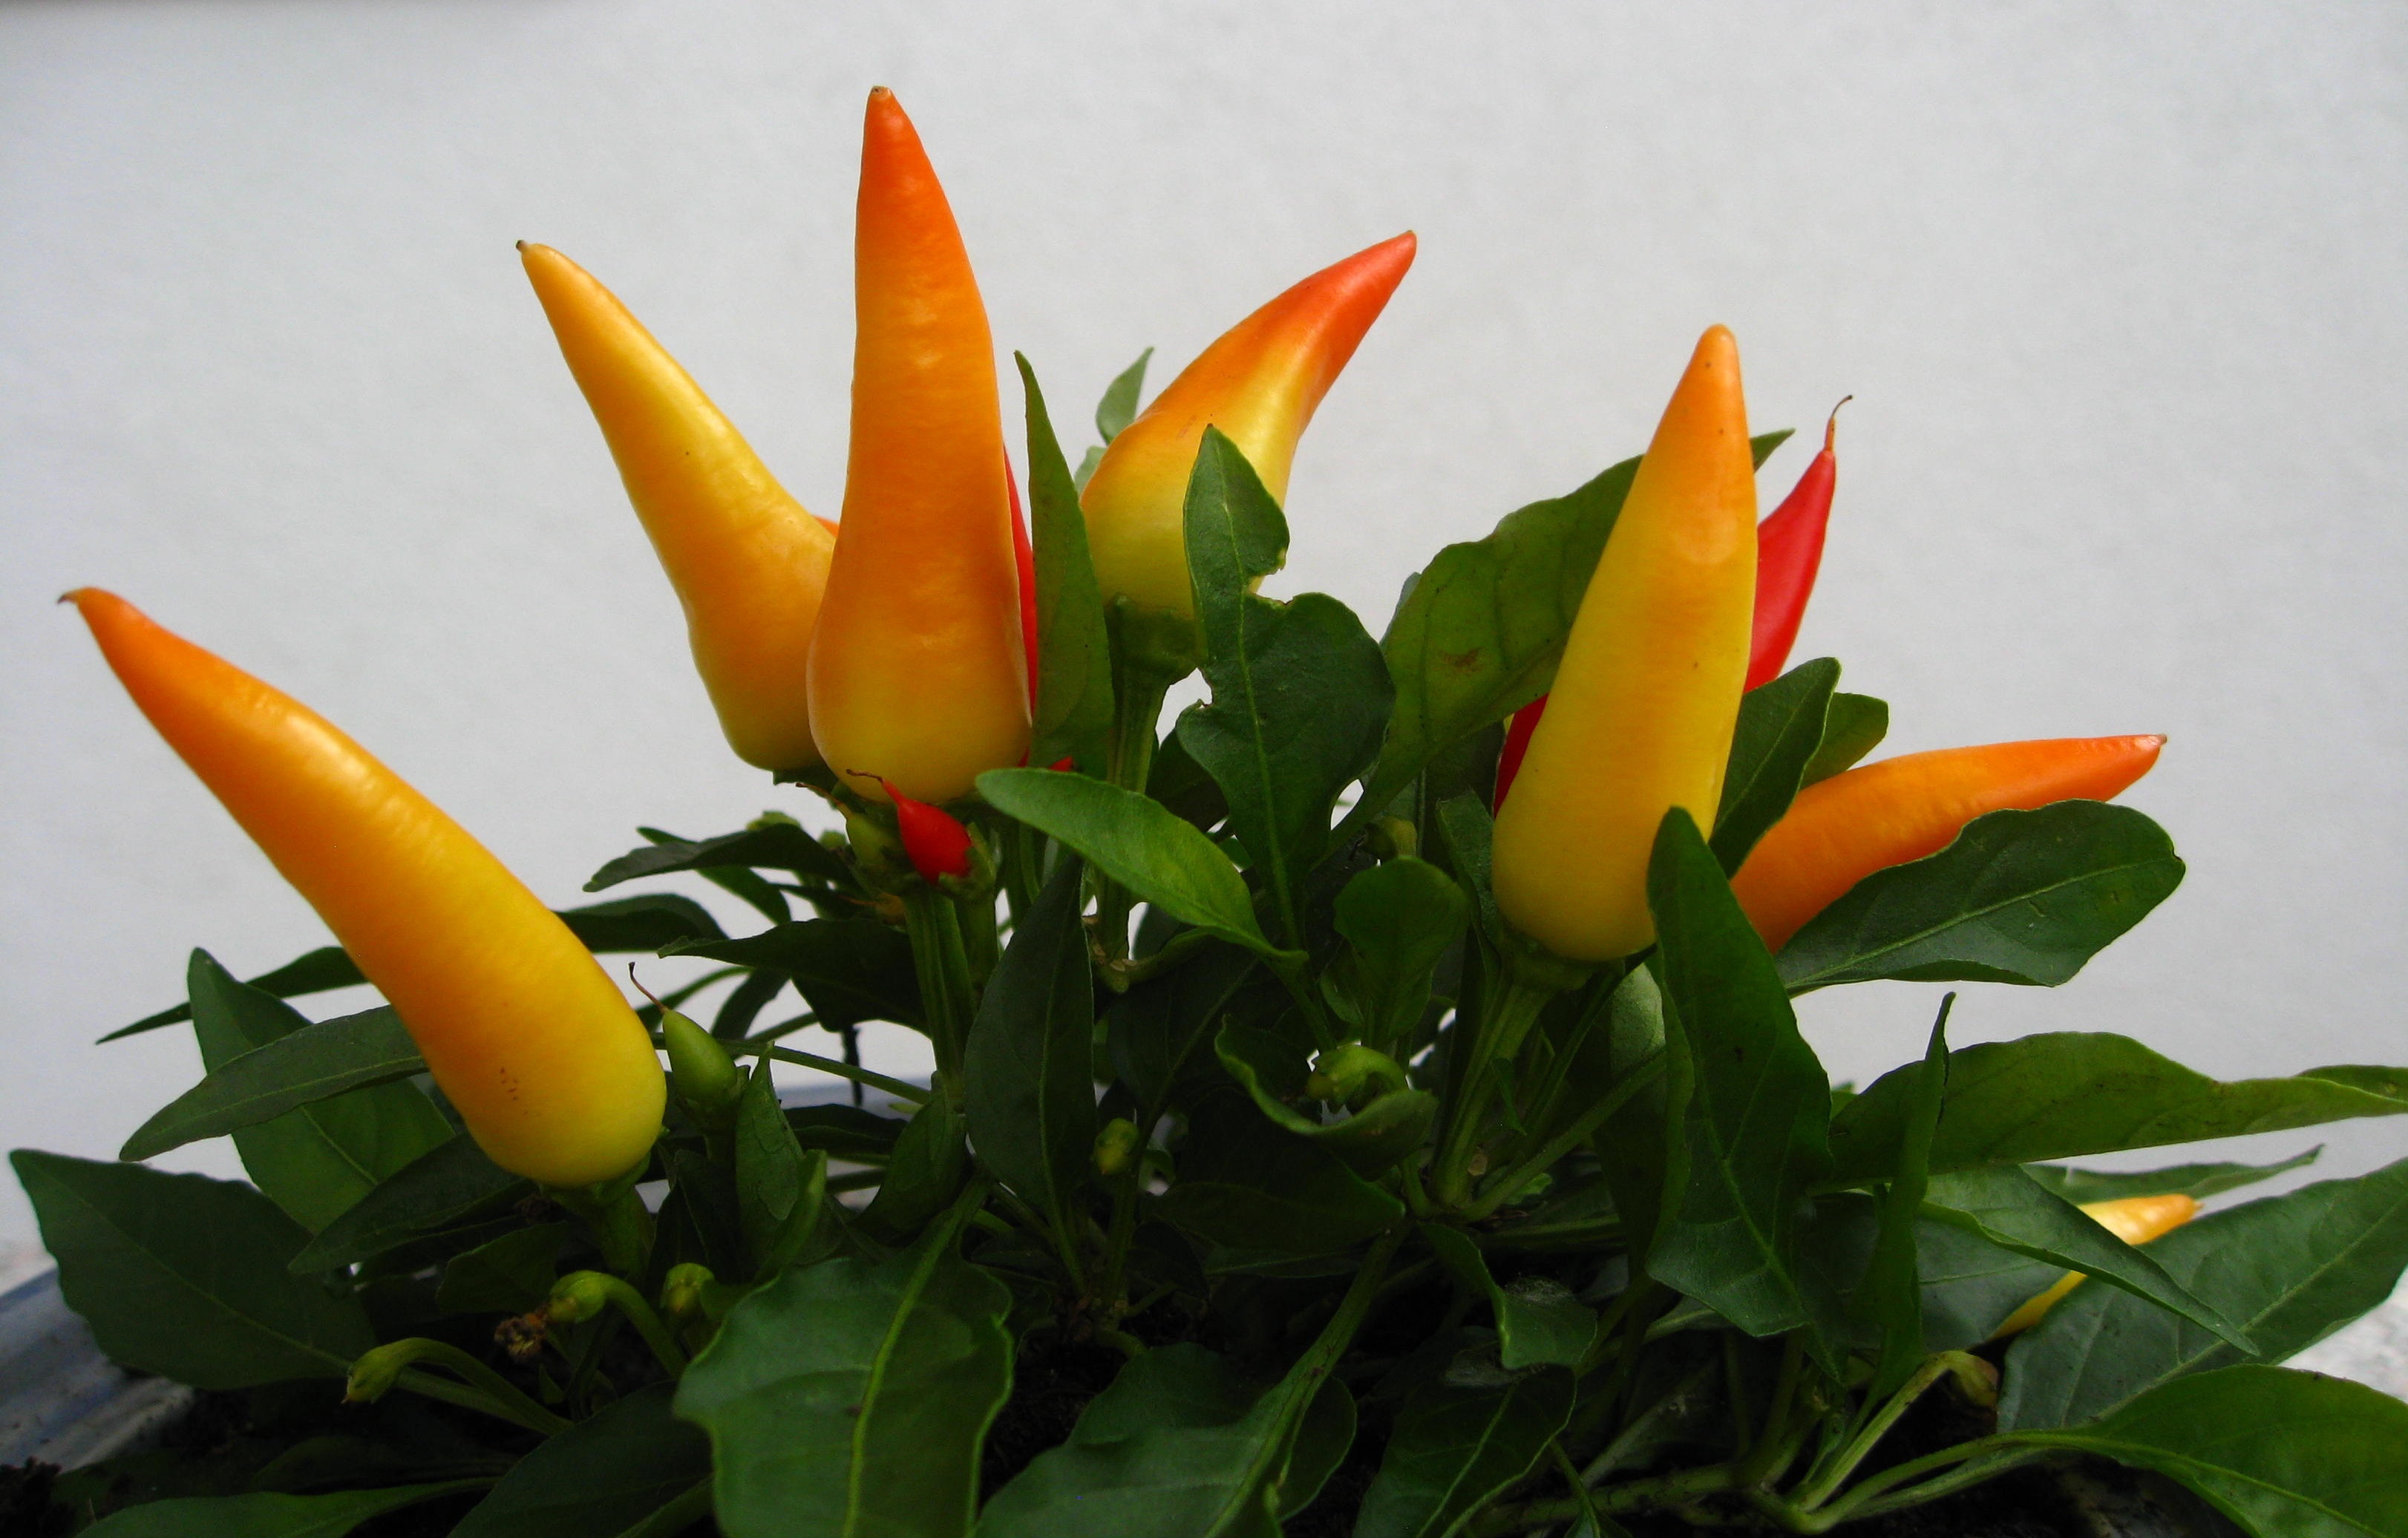
plant, leaf, flower, petal, tulip, orange, food, pepper, chili, produce, yellow, healthy, flora, cook, pepperoni, pods, vegetables, fiery, vitamins, frisch, paprika, sharpness, macro photography, flowering plant, chili peppers, land plant